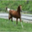
Label: horse